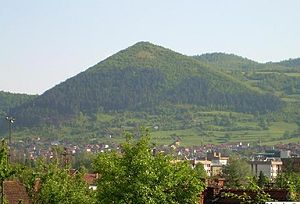
Bosniske pyramider
Bakken Visočica, der af Semir Osmanagić hævdes at være en forhistorisk pyramide.
De bosniske pyramider er en bakke ved navn Visočica ved byen Visoko i Bosnien-Hercegovina, nordvest for Sarajevo samt nogle nærliggende bakker, der af en amerikansk-bosnier, Semir Osmanagić, hævdes at være forhistoriske pyramider. Visočicas bakketop er beliggende 767 meter over havets overflade og bakken rejser sig 213 meter fra sin fod. Bakken fik i oktober 2005 international opmærksomhed, pga. påstande om, at den indeholder en gammel menneskeskabt forhistorisk pyramide. I foråret 2006 blev det påstået, at yderligere fire bakker angiveligt skulle indeholde menneskeskabte trinpyramider.